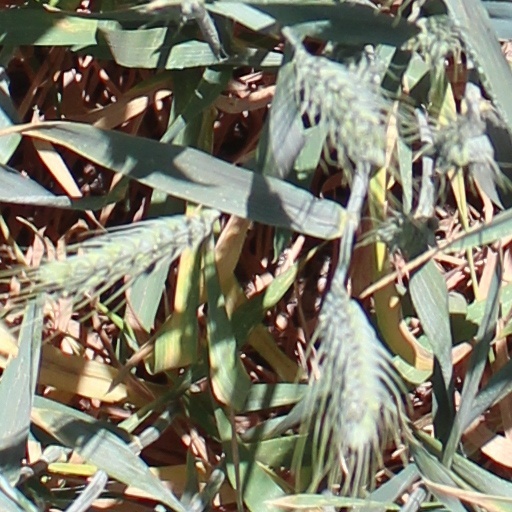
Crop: wheat